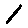
Label: 1